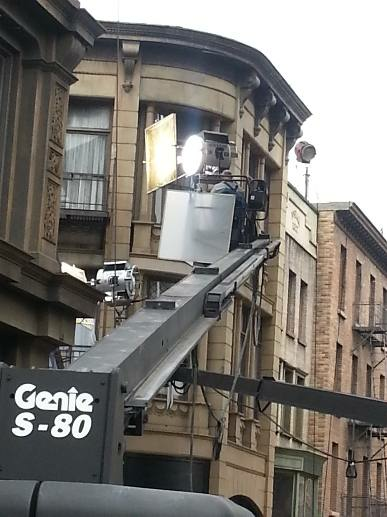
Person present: No